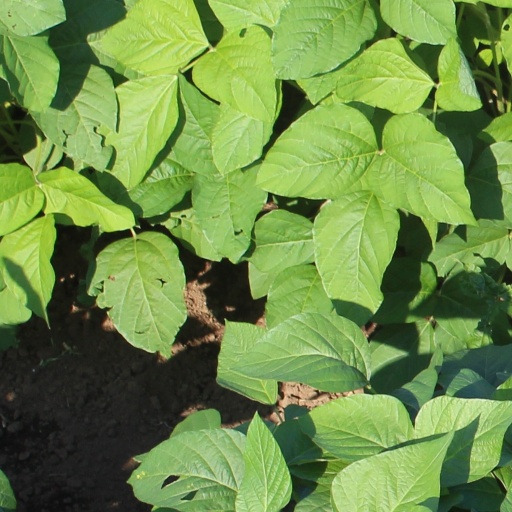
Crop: soybean